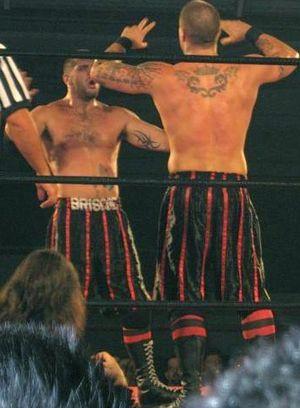
Mark Pugh est un catcheur américain né le 17 janvier 1985 plus connu sous le nom de Mark Briscoe. Il travaille actuellement à la Ring of Honor.
Jamin Pugh est un catcheur américain né le 25 janvier 1984 plus connu sous le nom de Jay Briscoe. Il travaille actuellement à la Ring of Honor.